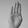
ASL letter: B